Qahhor Mahkamov

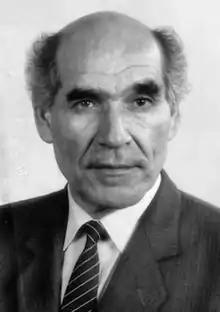
Mahkamov in 1991

Qahhor Mahkamov (alternative spelling Kahar Mahkamov; 16 April 1932 – 8 June 2016) was a Tajik politician who served as First Secretary of the Communist Party of Tajikistan from 1985 to 1991 and was the first President of Tajikistan from November 1990 until his fall in the August 1991 coup.